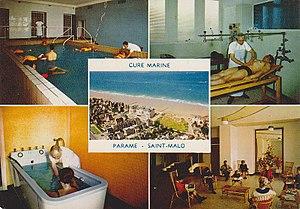
Débuts des Thermes en 1963
Les Thermes marins de Saint-Malo sont un établissement de thalassothérapie situé à Saint-Malo dans le quartier de Paramé, en face de la plage du Sillon. Ils sont considérés comme une « locomotive de l'industrie touristique » par la Communauté d’agglomérations du Pays de Saint-Malo.